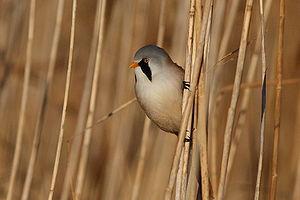
La Chapelle-Launay est une commune française située dans le département de la Loire-Atlantique, en région Pays de la Loire.
Lavau-sur-Loire est une commune de l'Ouest de la France, située dans le département de la Loire-Atlantique, en région Pays de la Loire.